Godzilla 2000

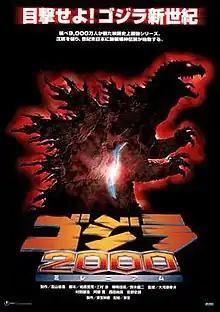
Theatrical release poster

is a 1999 Japanese "kaiju" film directed by Takao Okawara, with special effects by Kenji Suzuki. Distributed by Toho and produced under their subsidiary Toho Pictures, it is the 24th film in the "Godzilla" franchise, Toho's 23rd "Godzilla" film, and the first film in the franchise's Millennium era. The film stars Takehiro Murata, Hiroshi Abe, Naomi Nishida, Mayu Suzuki, and Shirō Sano, with Tsutomu Kitagawa as Godzilla and Makoto Itō as Orga. Ignoring the continuity of all previous "Godzilla" films except the original 1954 film, it follows a group tracking Godzilla while an alien UFO appears and poses a new threat to Japan.